Georg Eberhard Rumphius

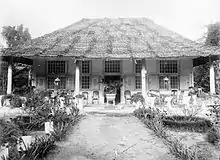
Rumphius's Ambon house in the 1910s

A week after his mother's funeral (20 December 1651) he left Hanau for the last time. Perhaps through contacts of his mother's family, he enlisted with the Dutch East Indies Company (as "Jeuriaen Everhard Rumpf") and left as a midshipman on 26 December 1652 aboard the ship "Muyden" for the Dutch East Indies. He arrived in Batavia in July 1653, and proceeded to the Ambon archipelago in 1654. By 1657 his official title was "engineer and ensign", at which point he requested a transfer to the civilian branch of the company and became second merchant ("onderkoopman") on Hitu island, north of Ambon. He became a merchant ("koopman") in 1662. He then started to undertake a study of the flora and fauna of these Spice Islands. In 1666 he was appointed as "secunde" at Ambon directly under Joan Maetsuycker, the governor-general in Batavia, who would later give him dispensation from his ordinary duties to complete this study. Maetsuycker was a barrister-at-law and a patron of science. Rumphius would become known as "Plinius Indicus" (the Pliny of the Indies). This was the name under which he was made a member by the Academia Naturae Curiosorum in Vienna in 1681.